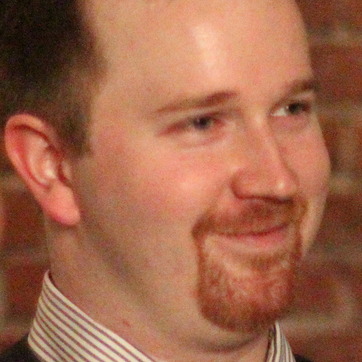
Material: skin